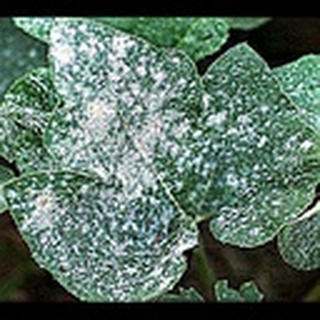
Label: cotton_powdery_mildew